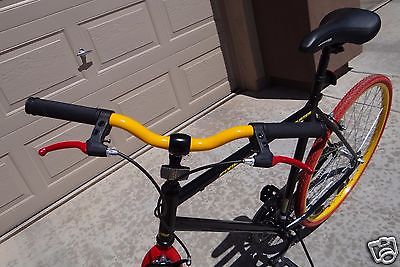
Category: bicycle